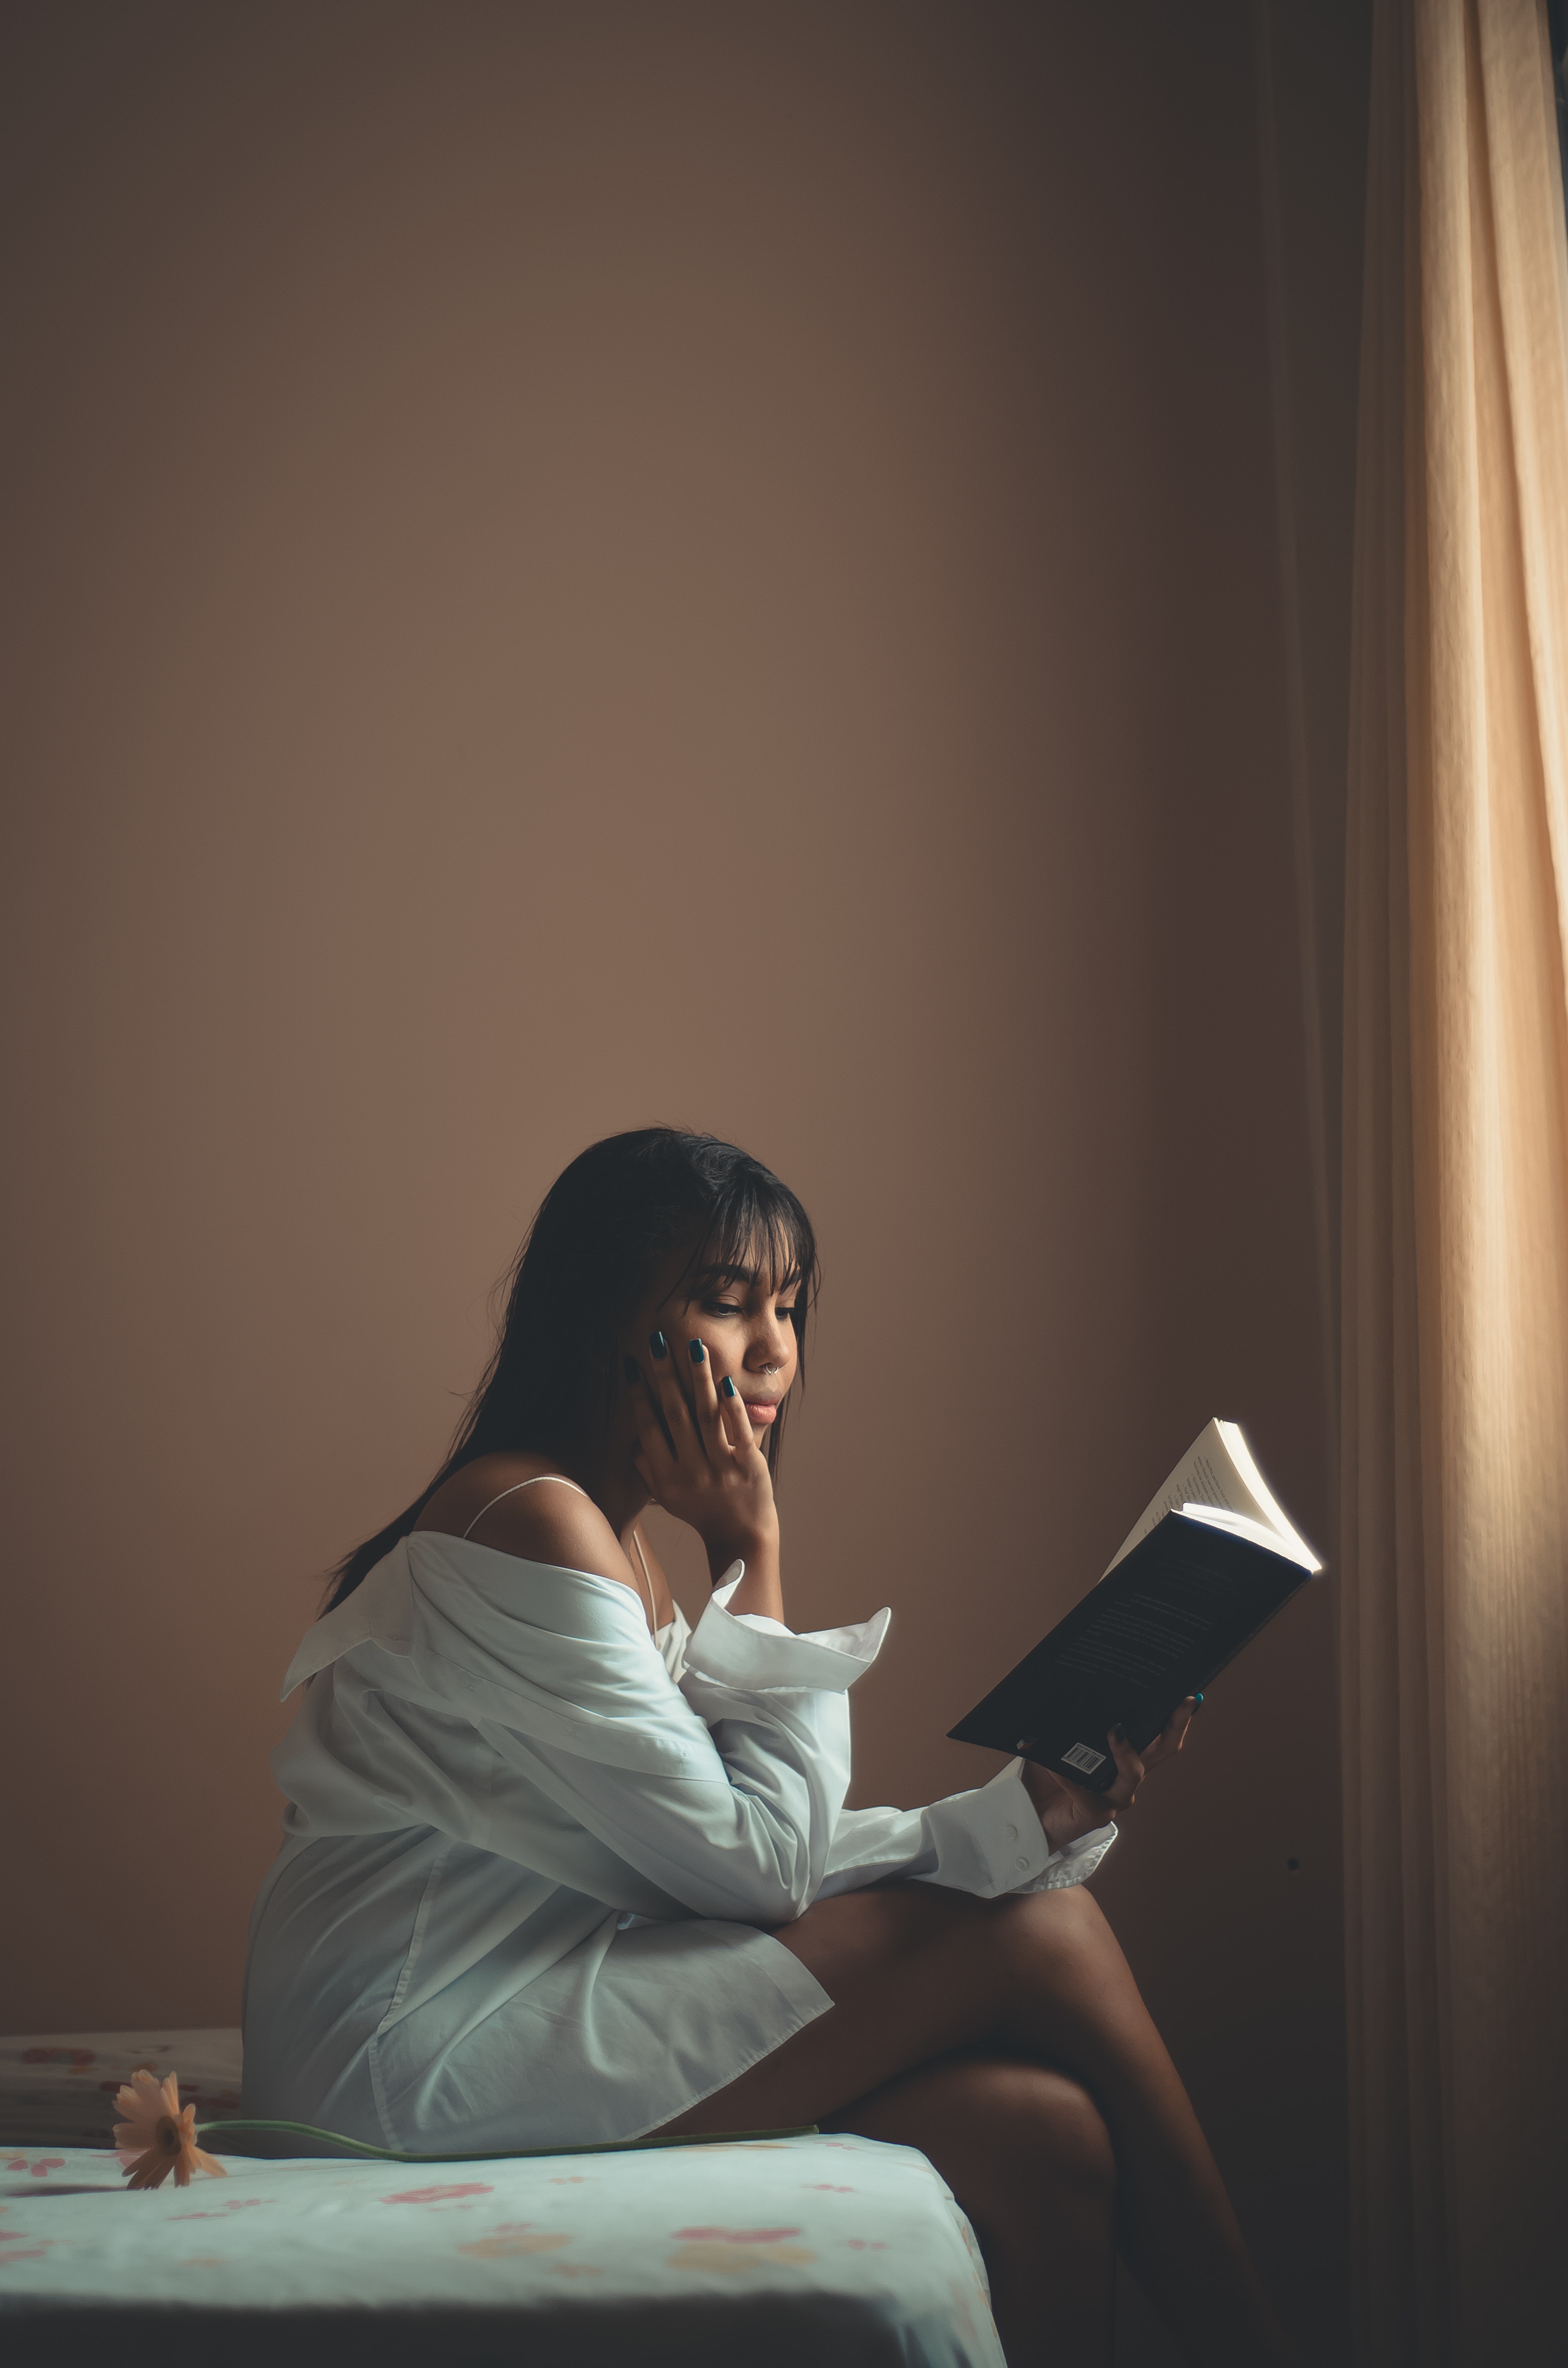
sitting, light, reading, lighting, leg, photography, lamp, long hair, furniture, light fixture, comfort, black hair